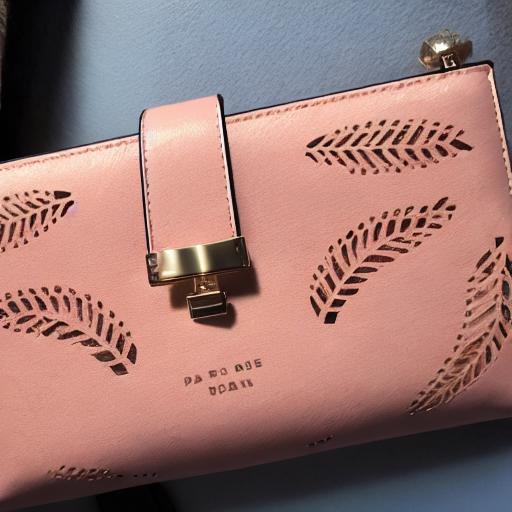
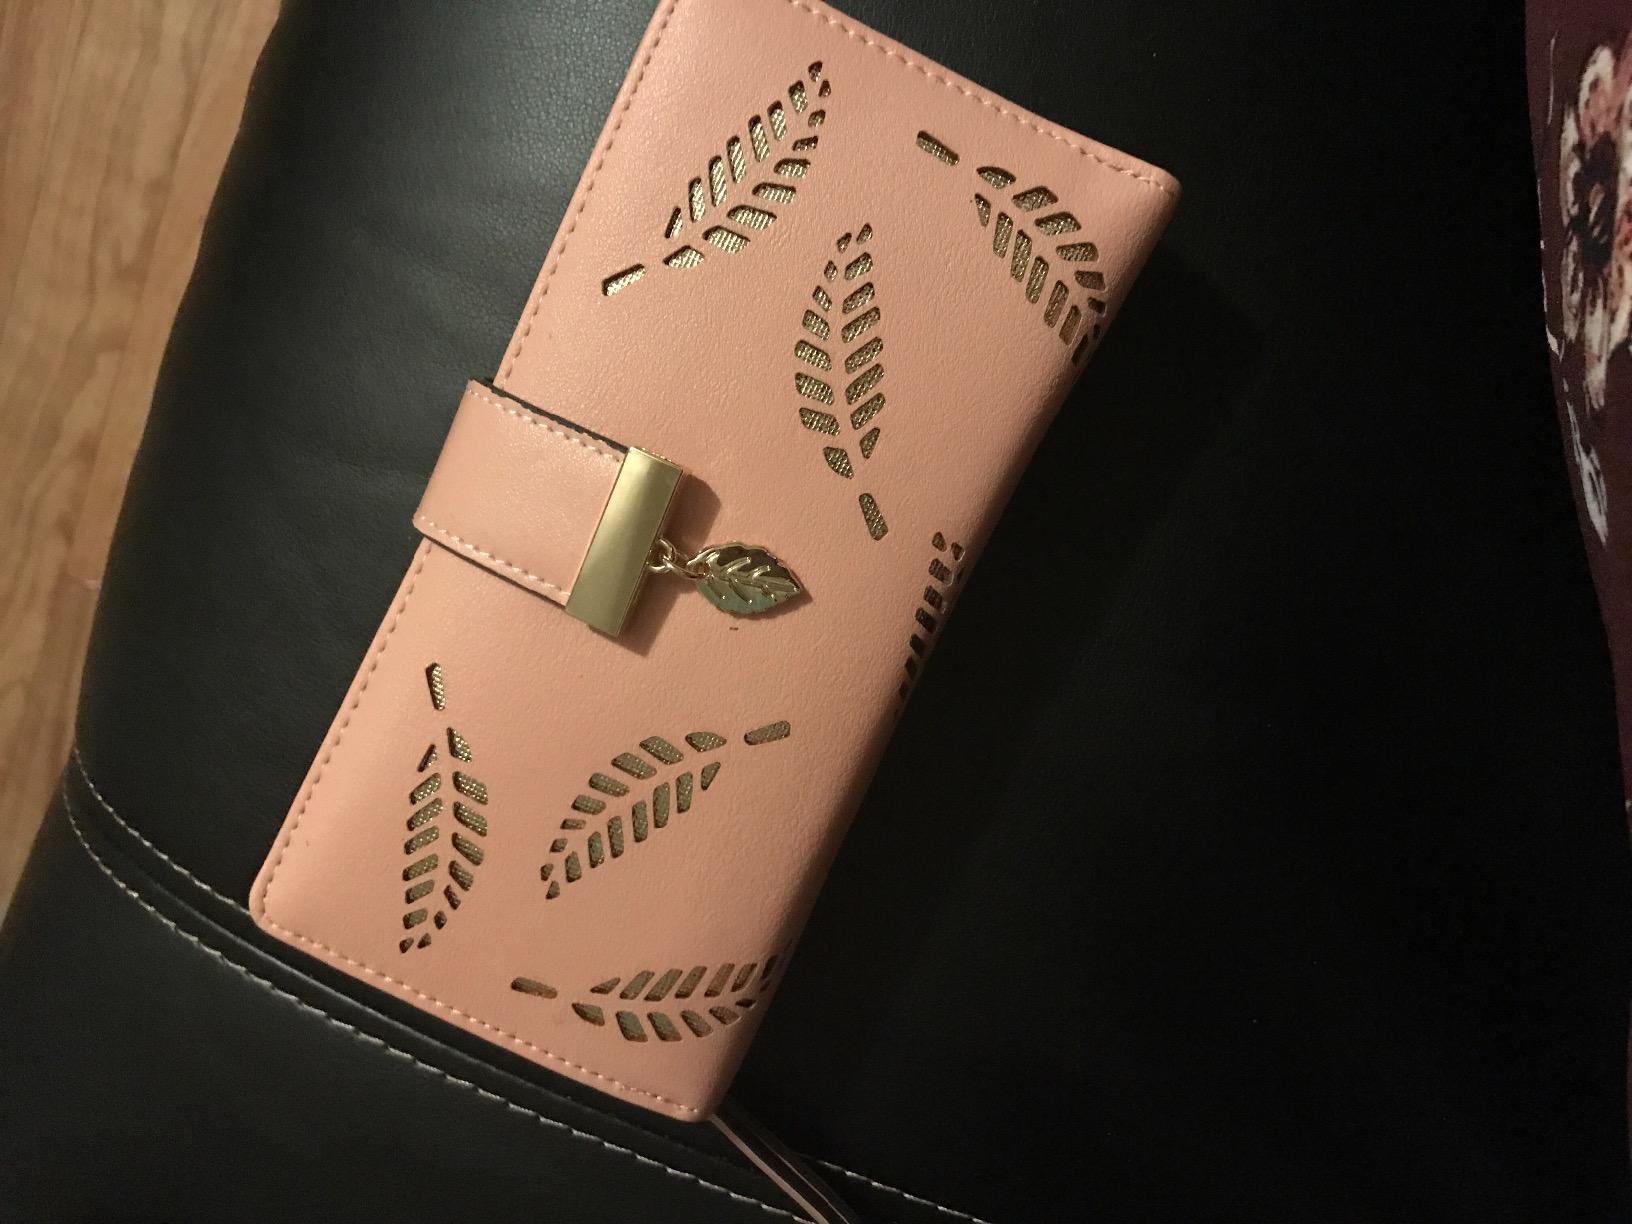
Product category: accessories_handbag
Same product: no